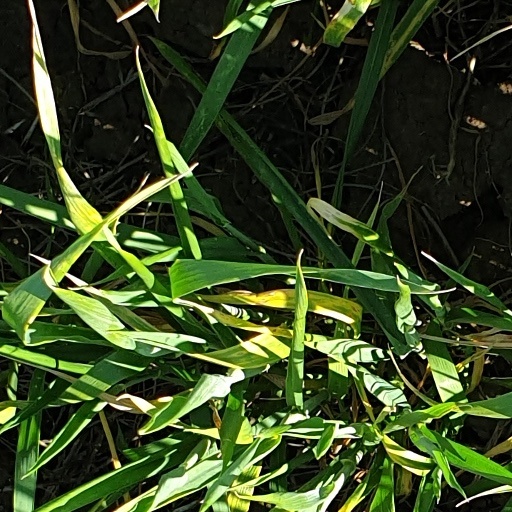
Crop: wheat